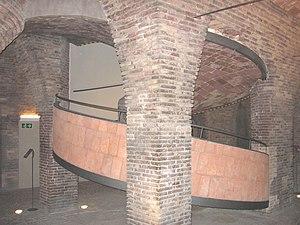
Le Palais Güell est l'une des réalisations de l'architecte Antoni Gaudí à Barcelone qui sont inscrites depuis 1984 sur la liste du patrimoine mondial de l'Unesco sous la dénomination « Œuvres d’Antoni Gaudí ».